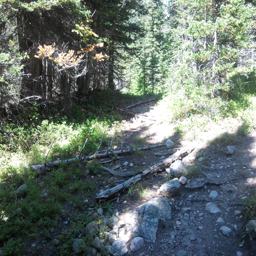
the closed trail is covered with downed timber .